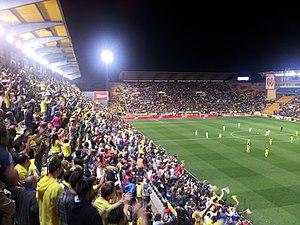
Vila-Real est une commune d'Espagne de la banlieue sud de Castellón de la Plana, dans la province de Castellón, située dans la comarque de Plana Baixa, au nord de la ville Valence dans une zone à prédominance linguistique valencienne, et connue antérieurement en castillan sous les noms de Villarreal ou Villarreal de los Infantes.